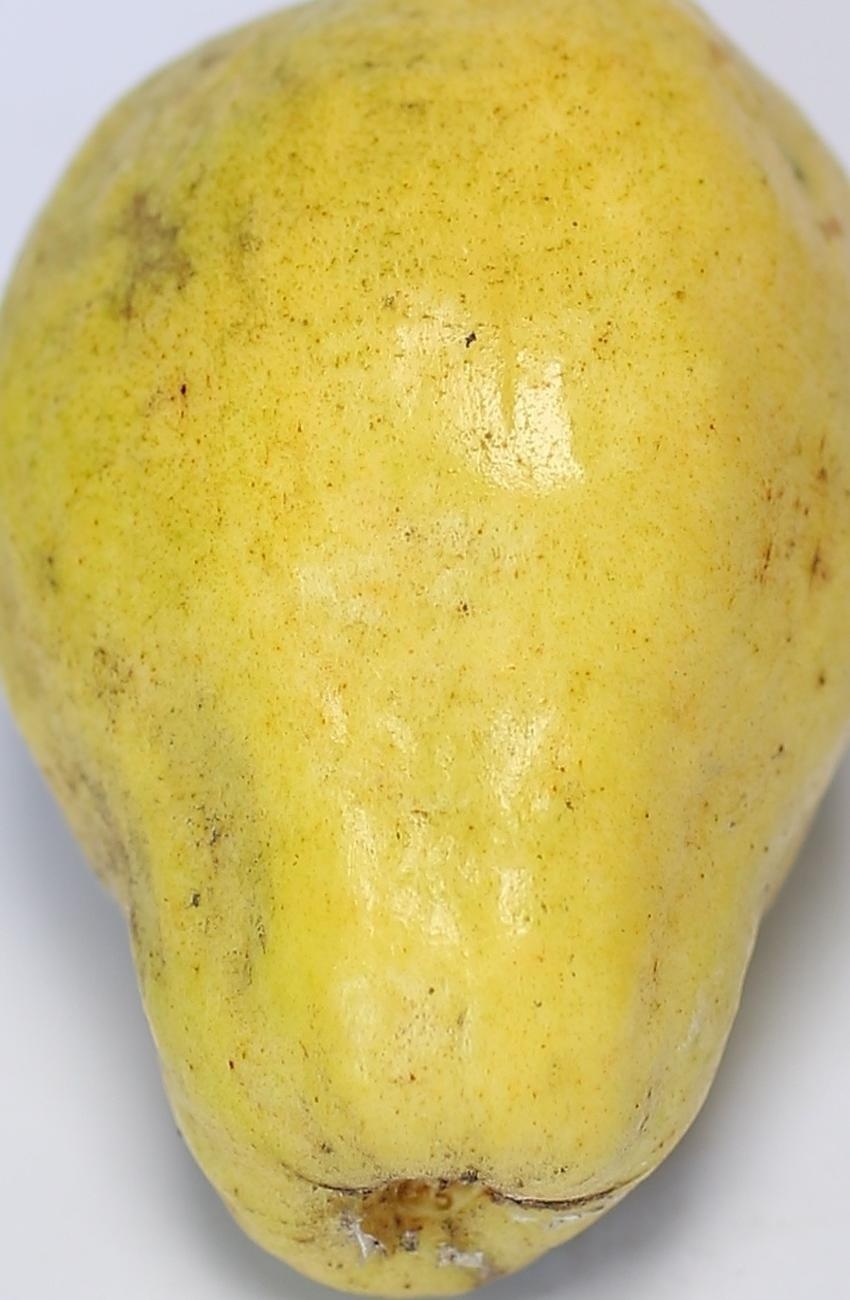
Maturity: ripe
Variety: thadhrami